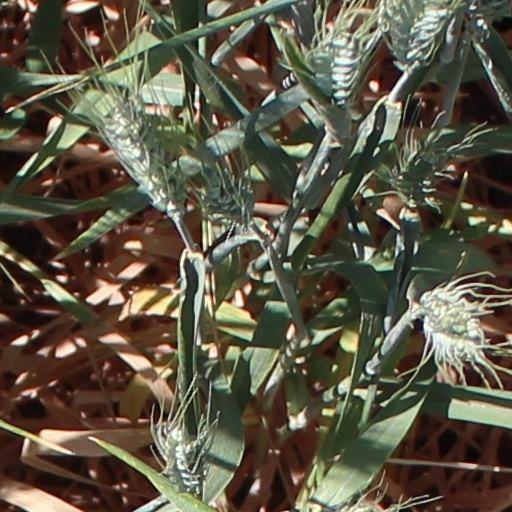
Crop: wheat